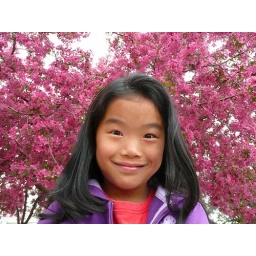
We just love taking pictures of the flowering trees in the Spring! Here is Sophie with beautiful crab apples in the background.